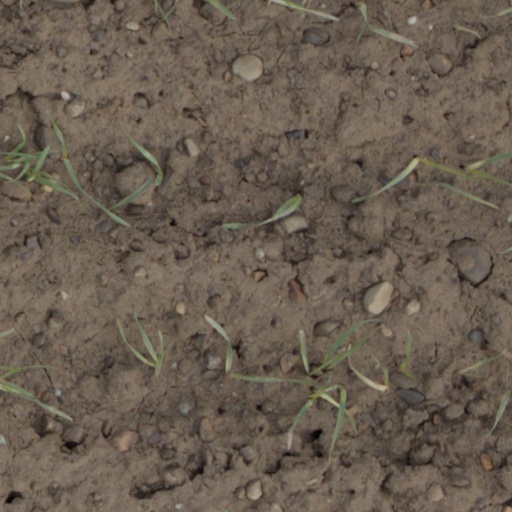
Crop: wheat